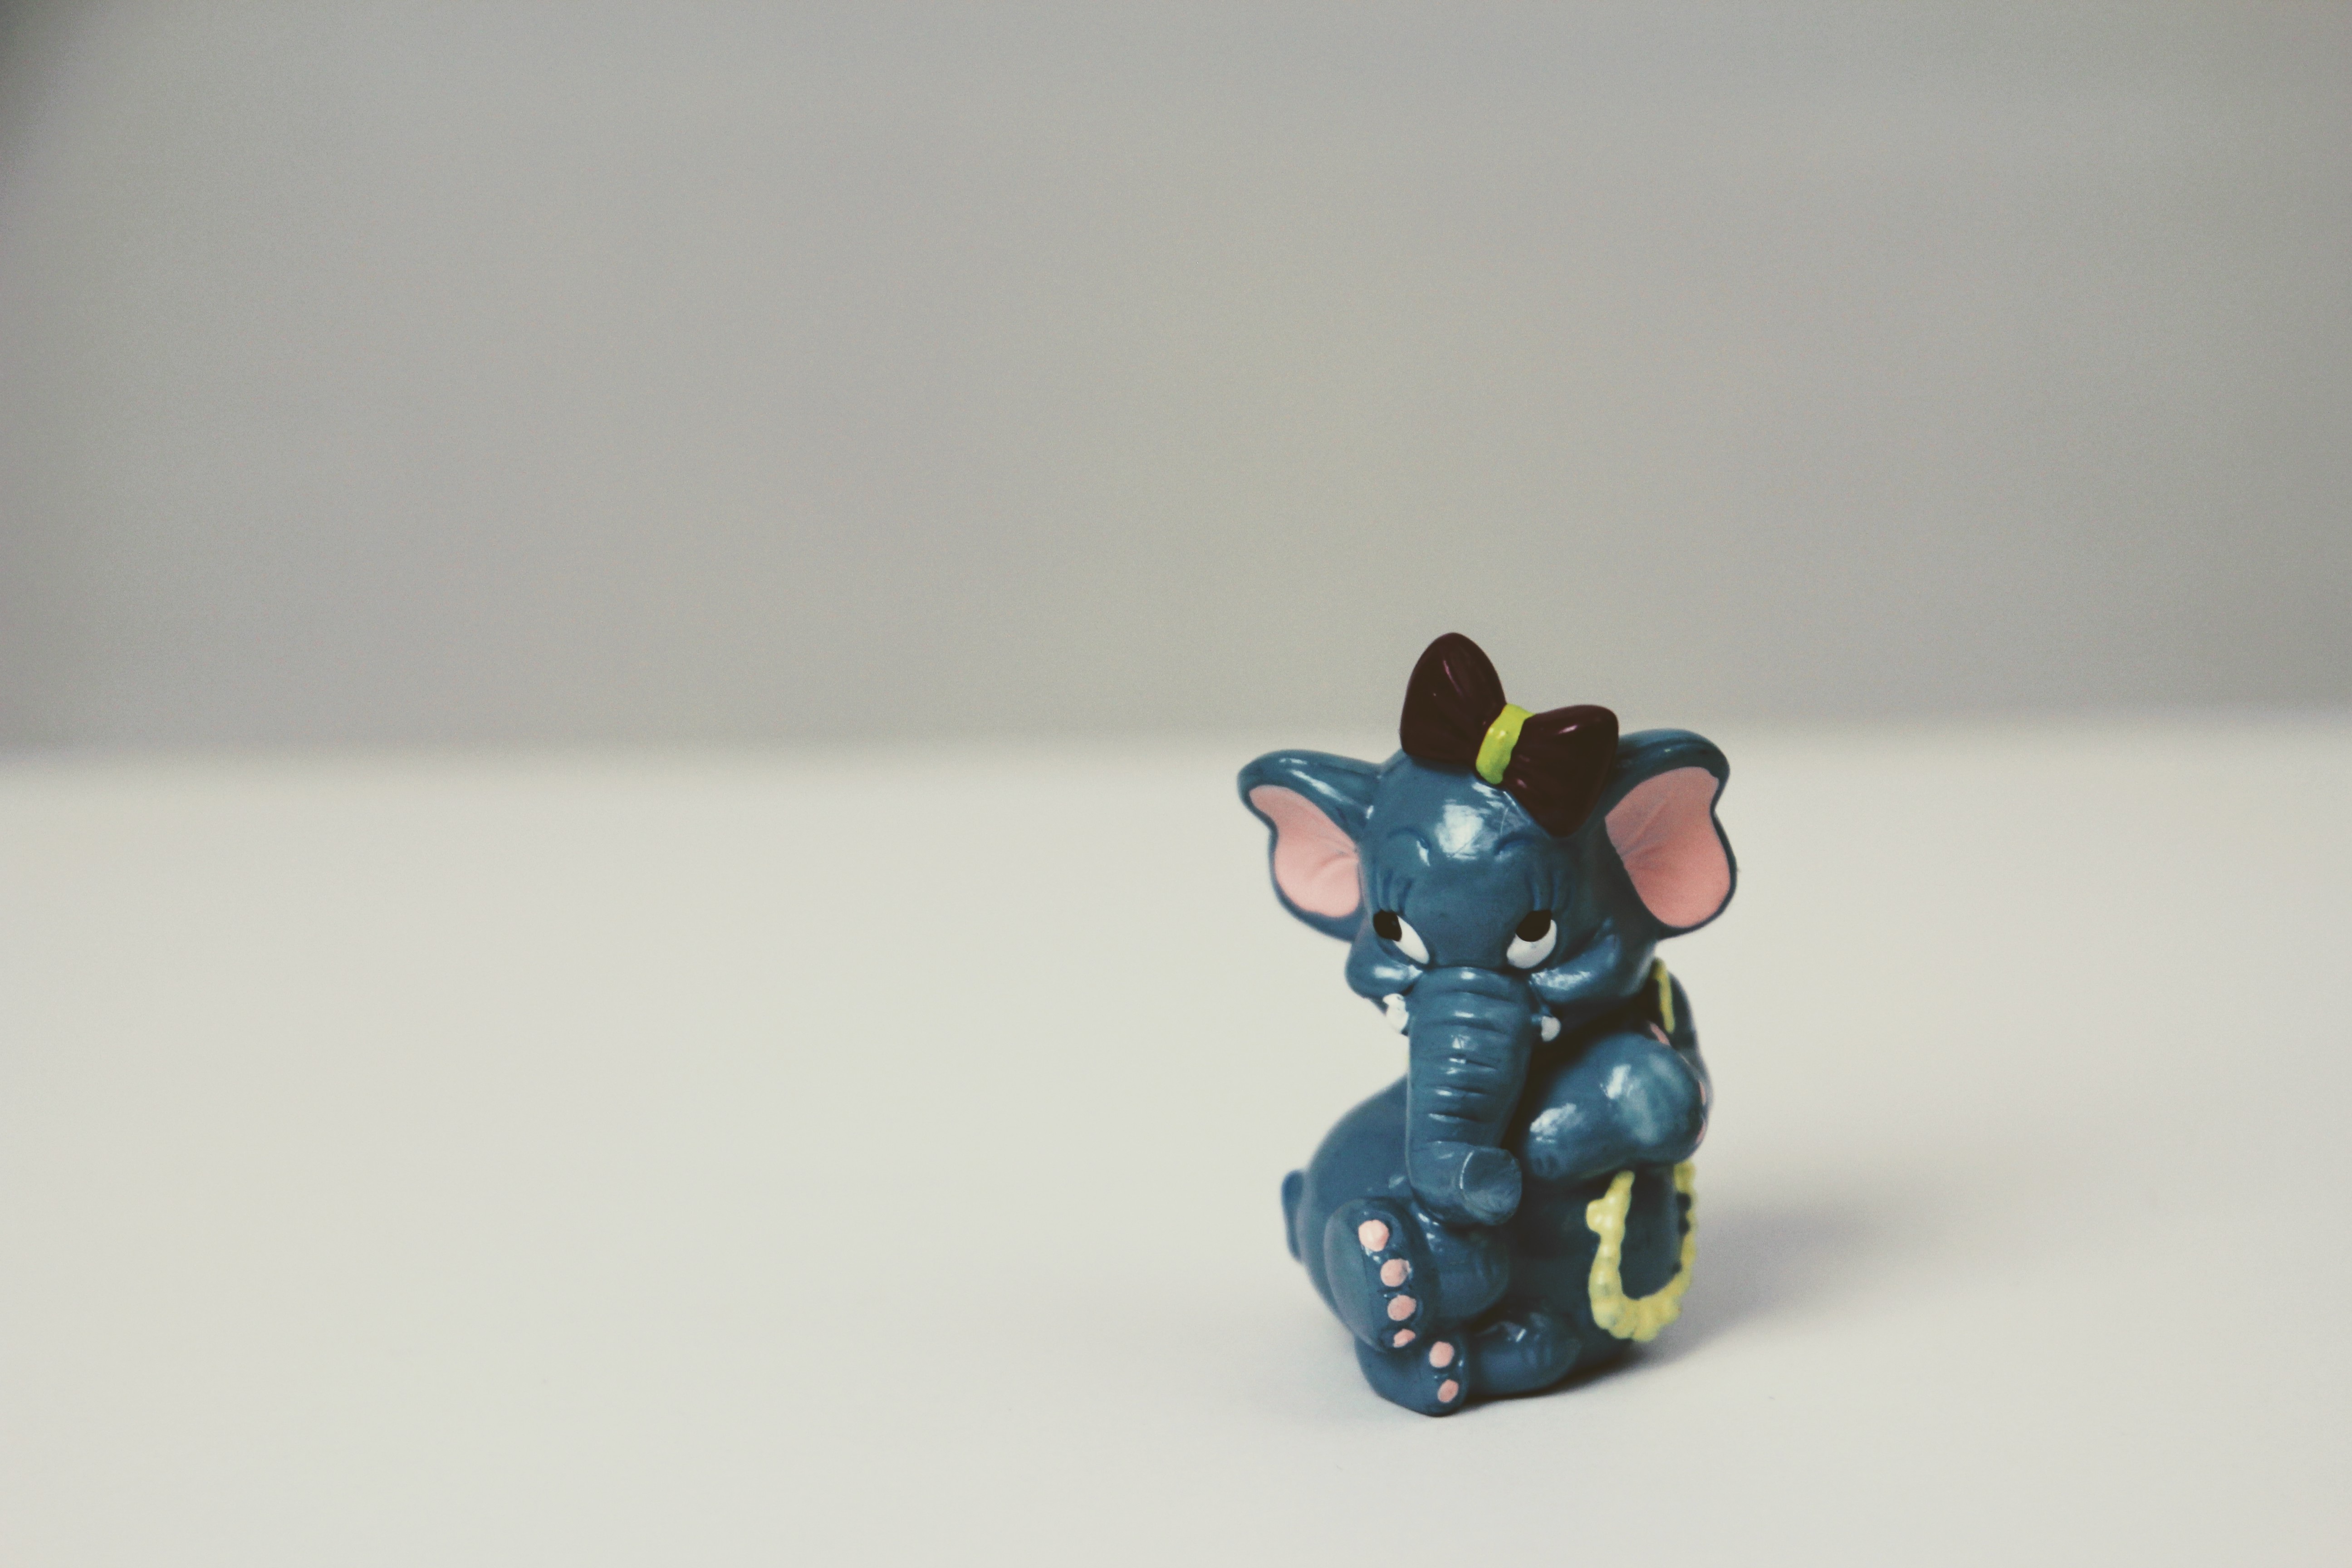
hand, photographer, sweet, isolated, blue, toy, elephant, miniature, art, figure, figurine, pretty, embarrassed, berraschungseifigur, susi sunshine